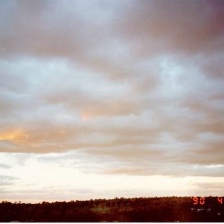
Cloud type: Stratocumulus